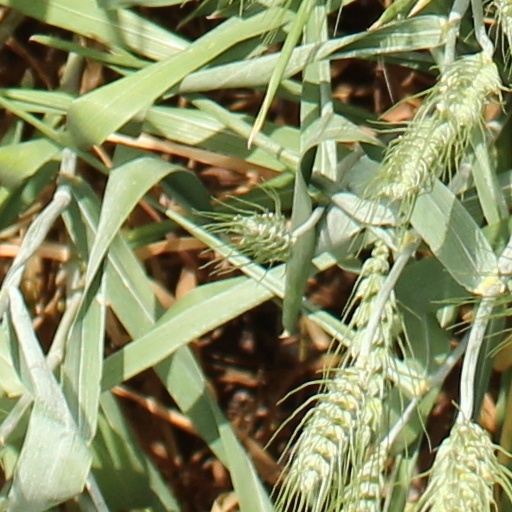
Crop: wheat